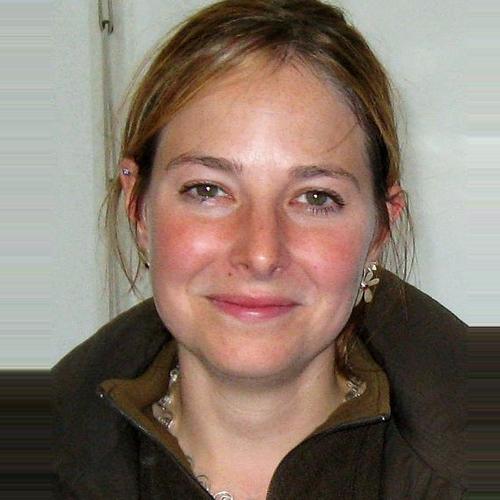
Age: 36